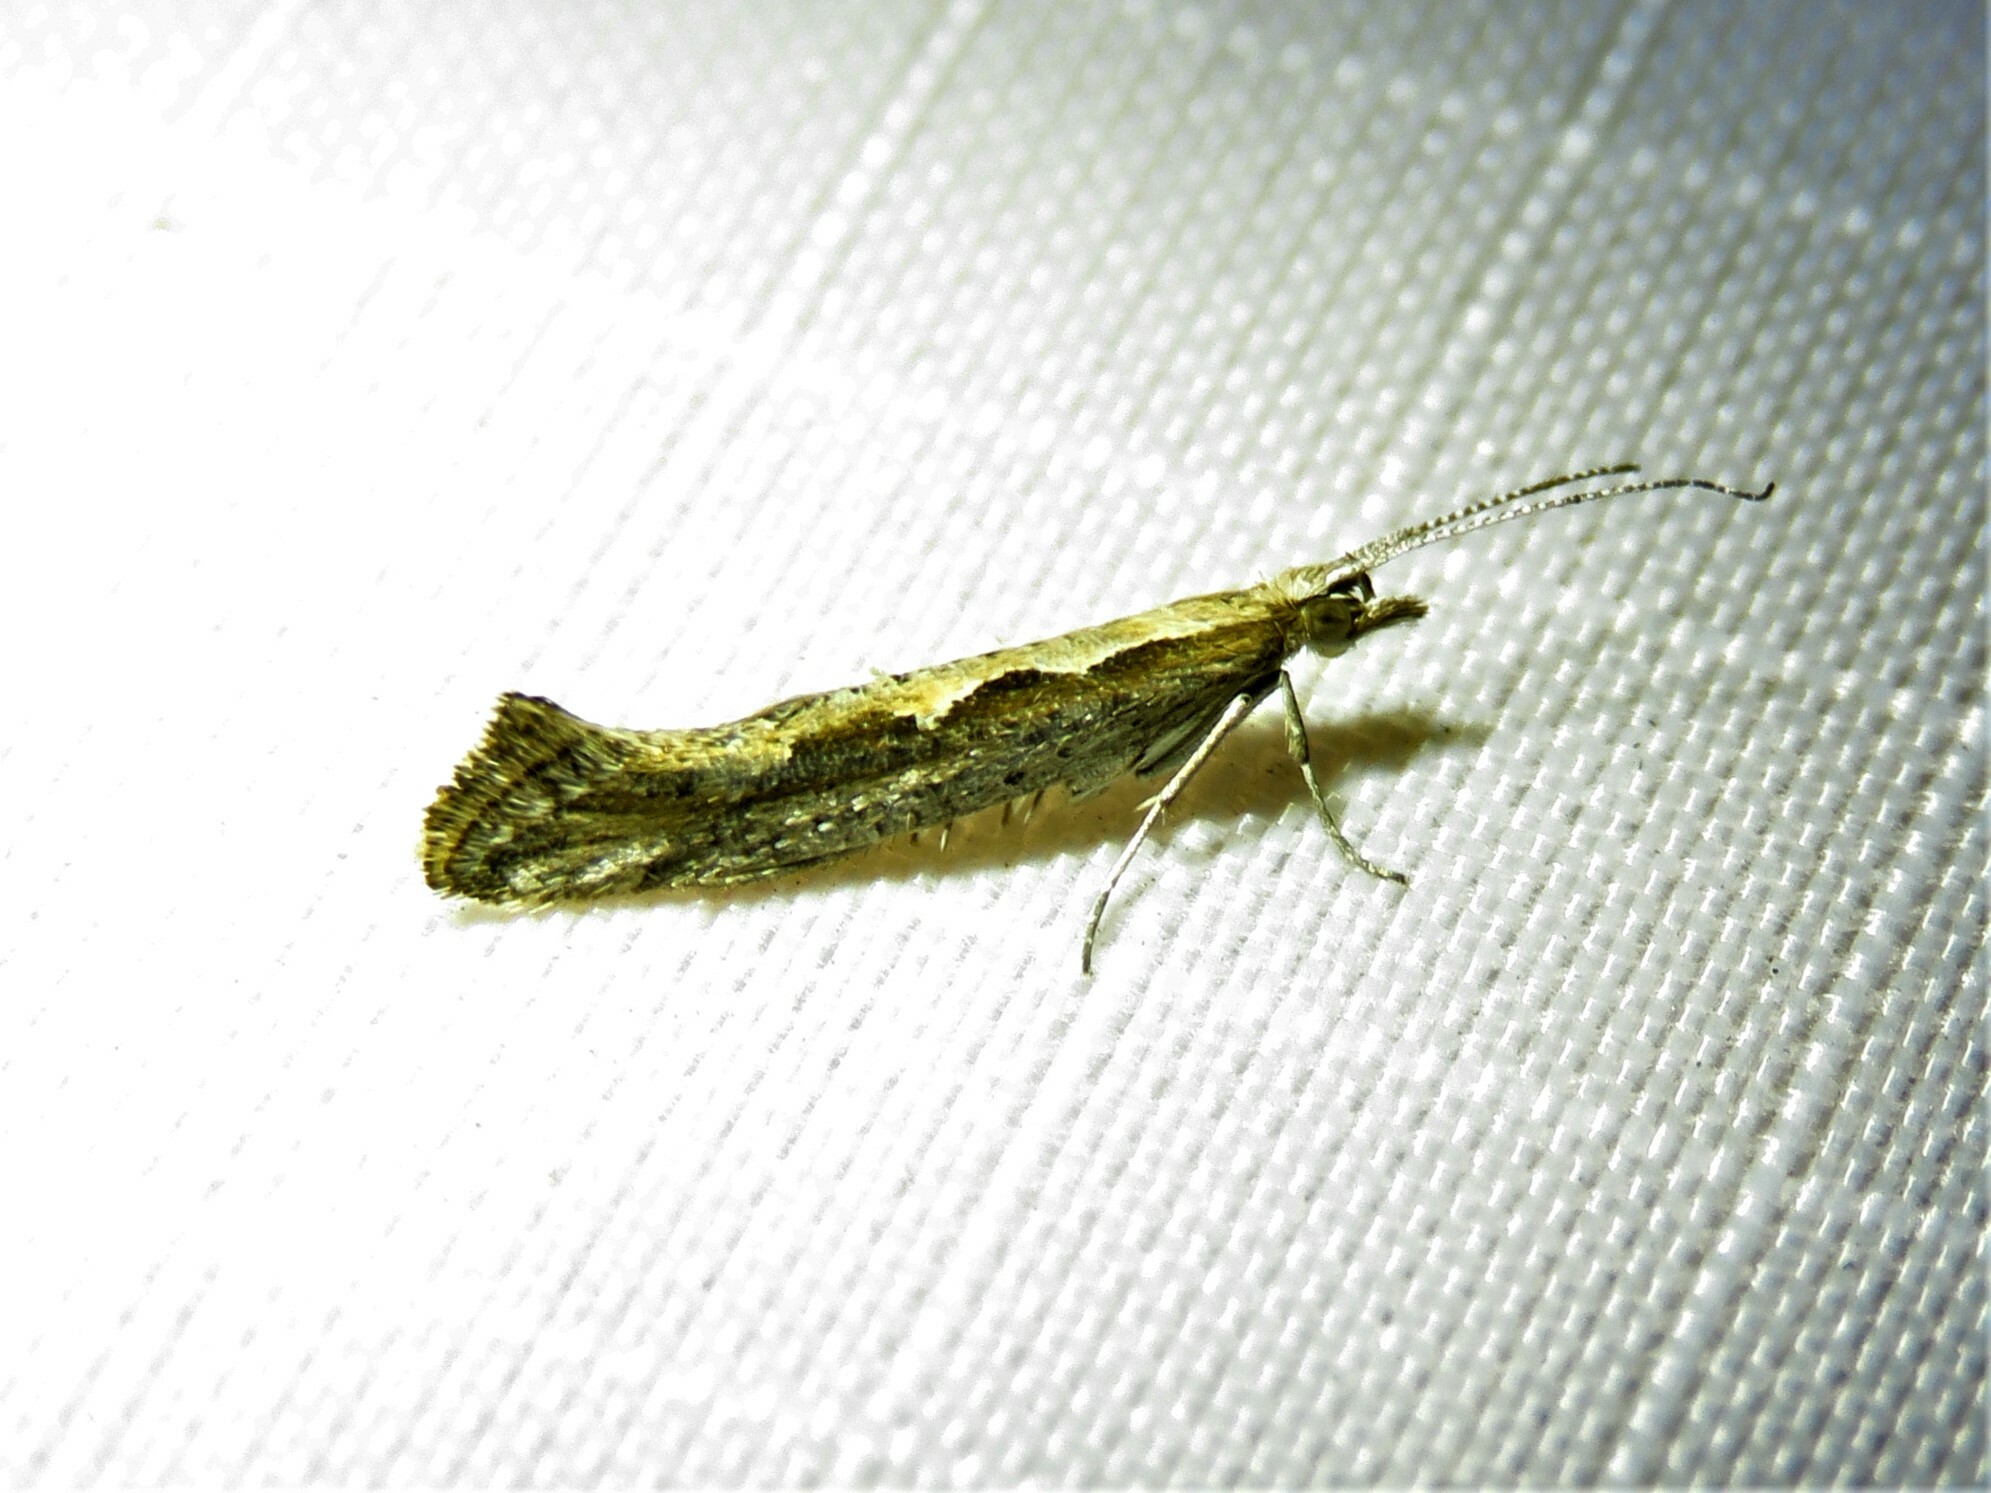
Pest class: diamondback_moth